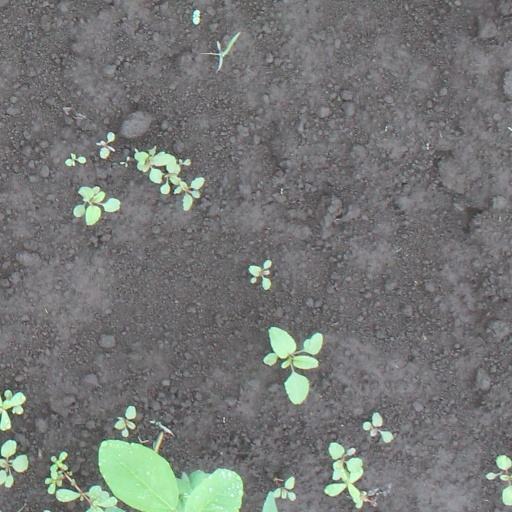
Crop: soybean